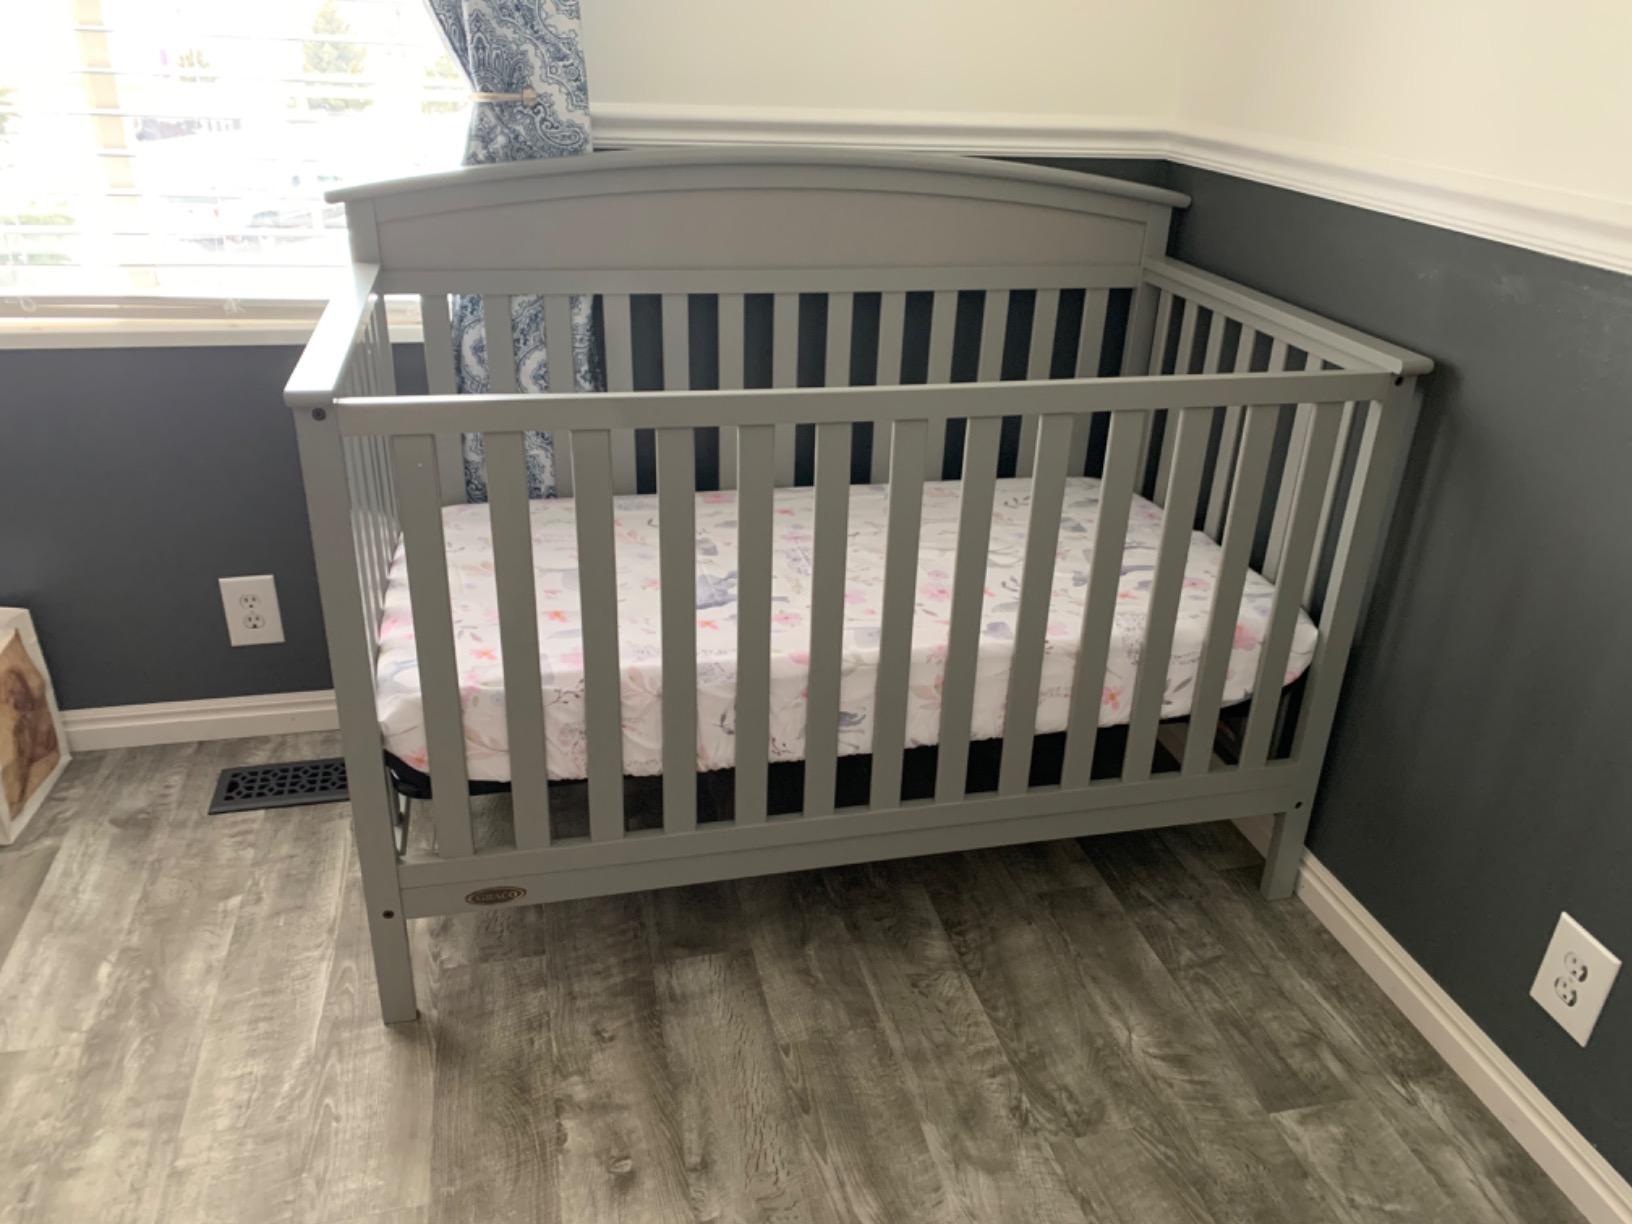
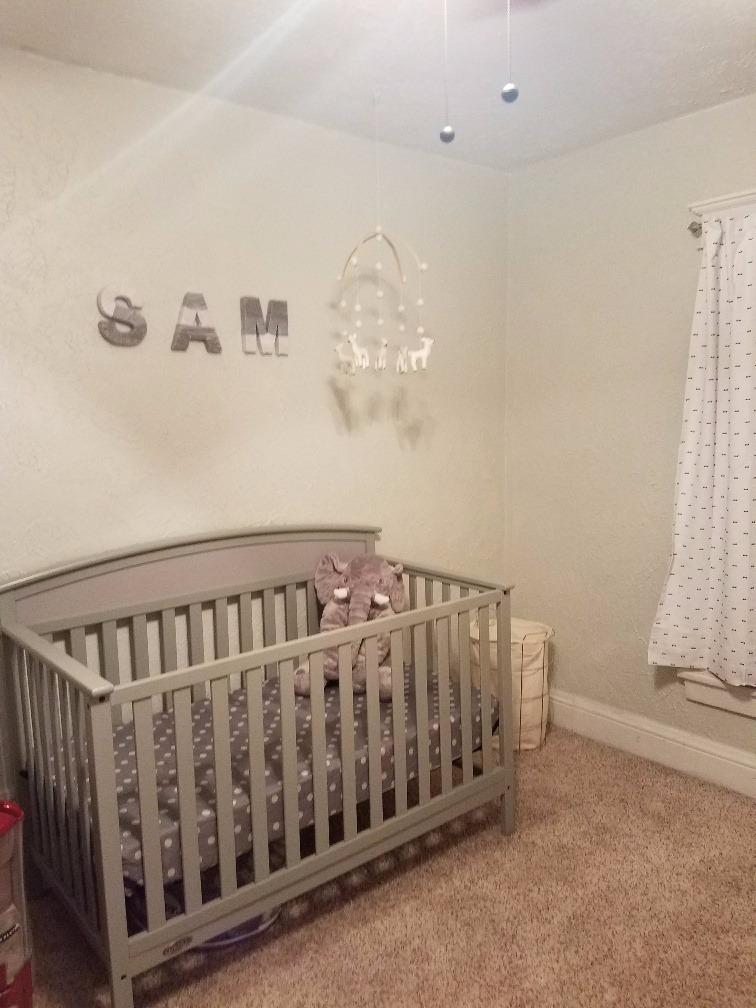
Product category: products_crib
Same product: yes